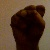
The image shows a hand gesture representing the letter 'S' in Indian Sign Language.